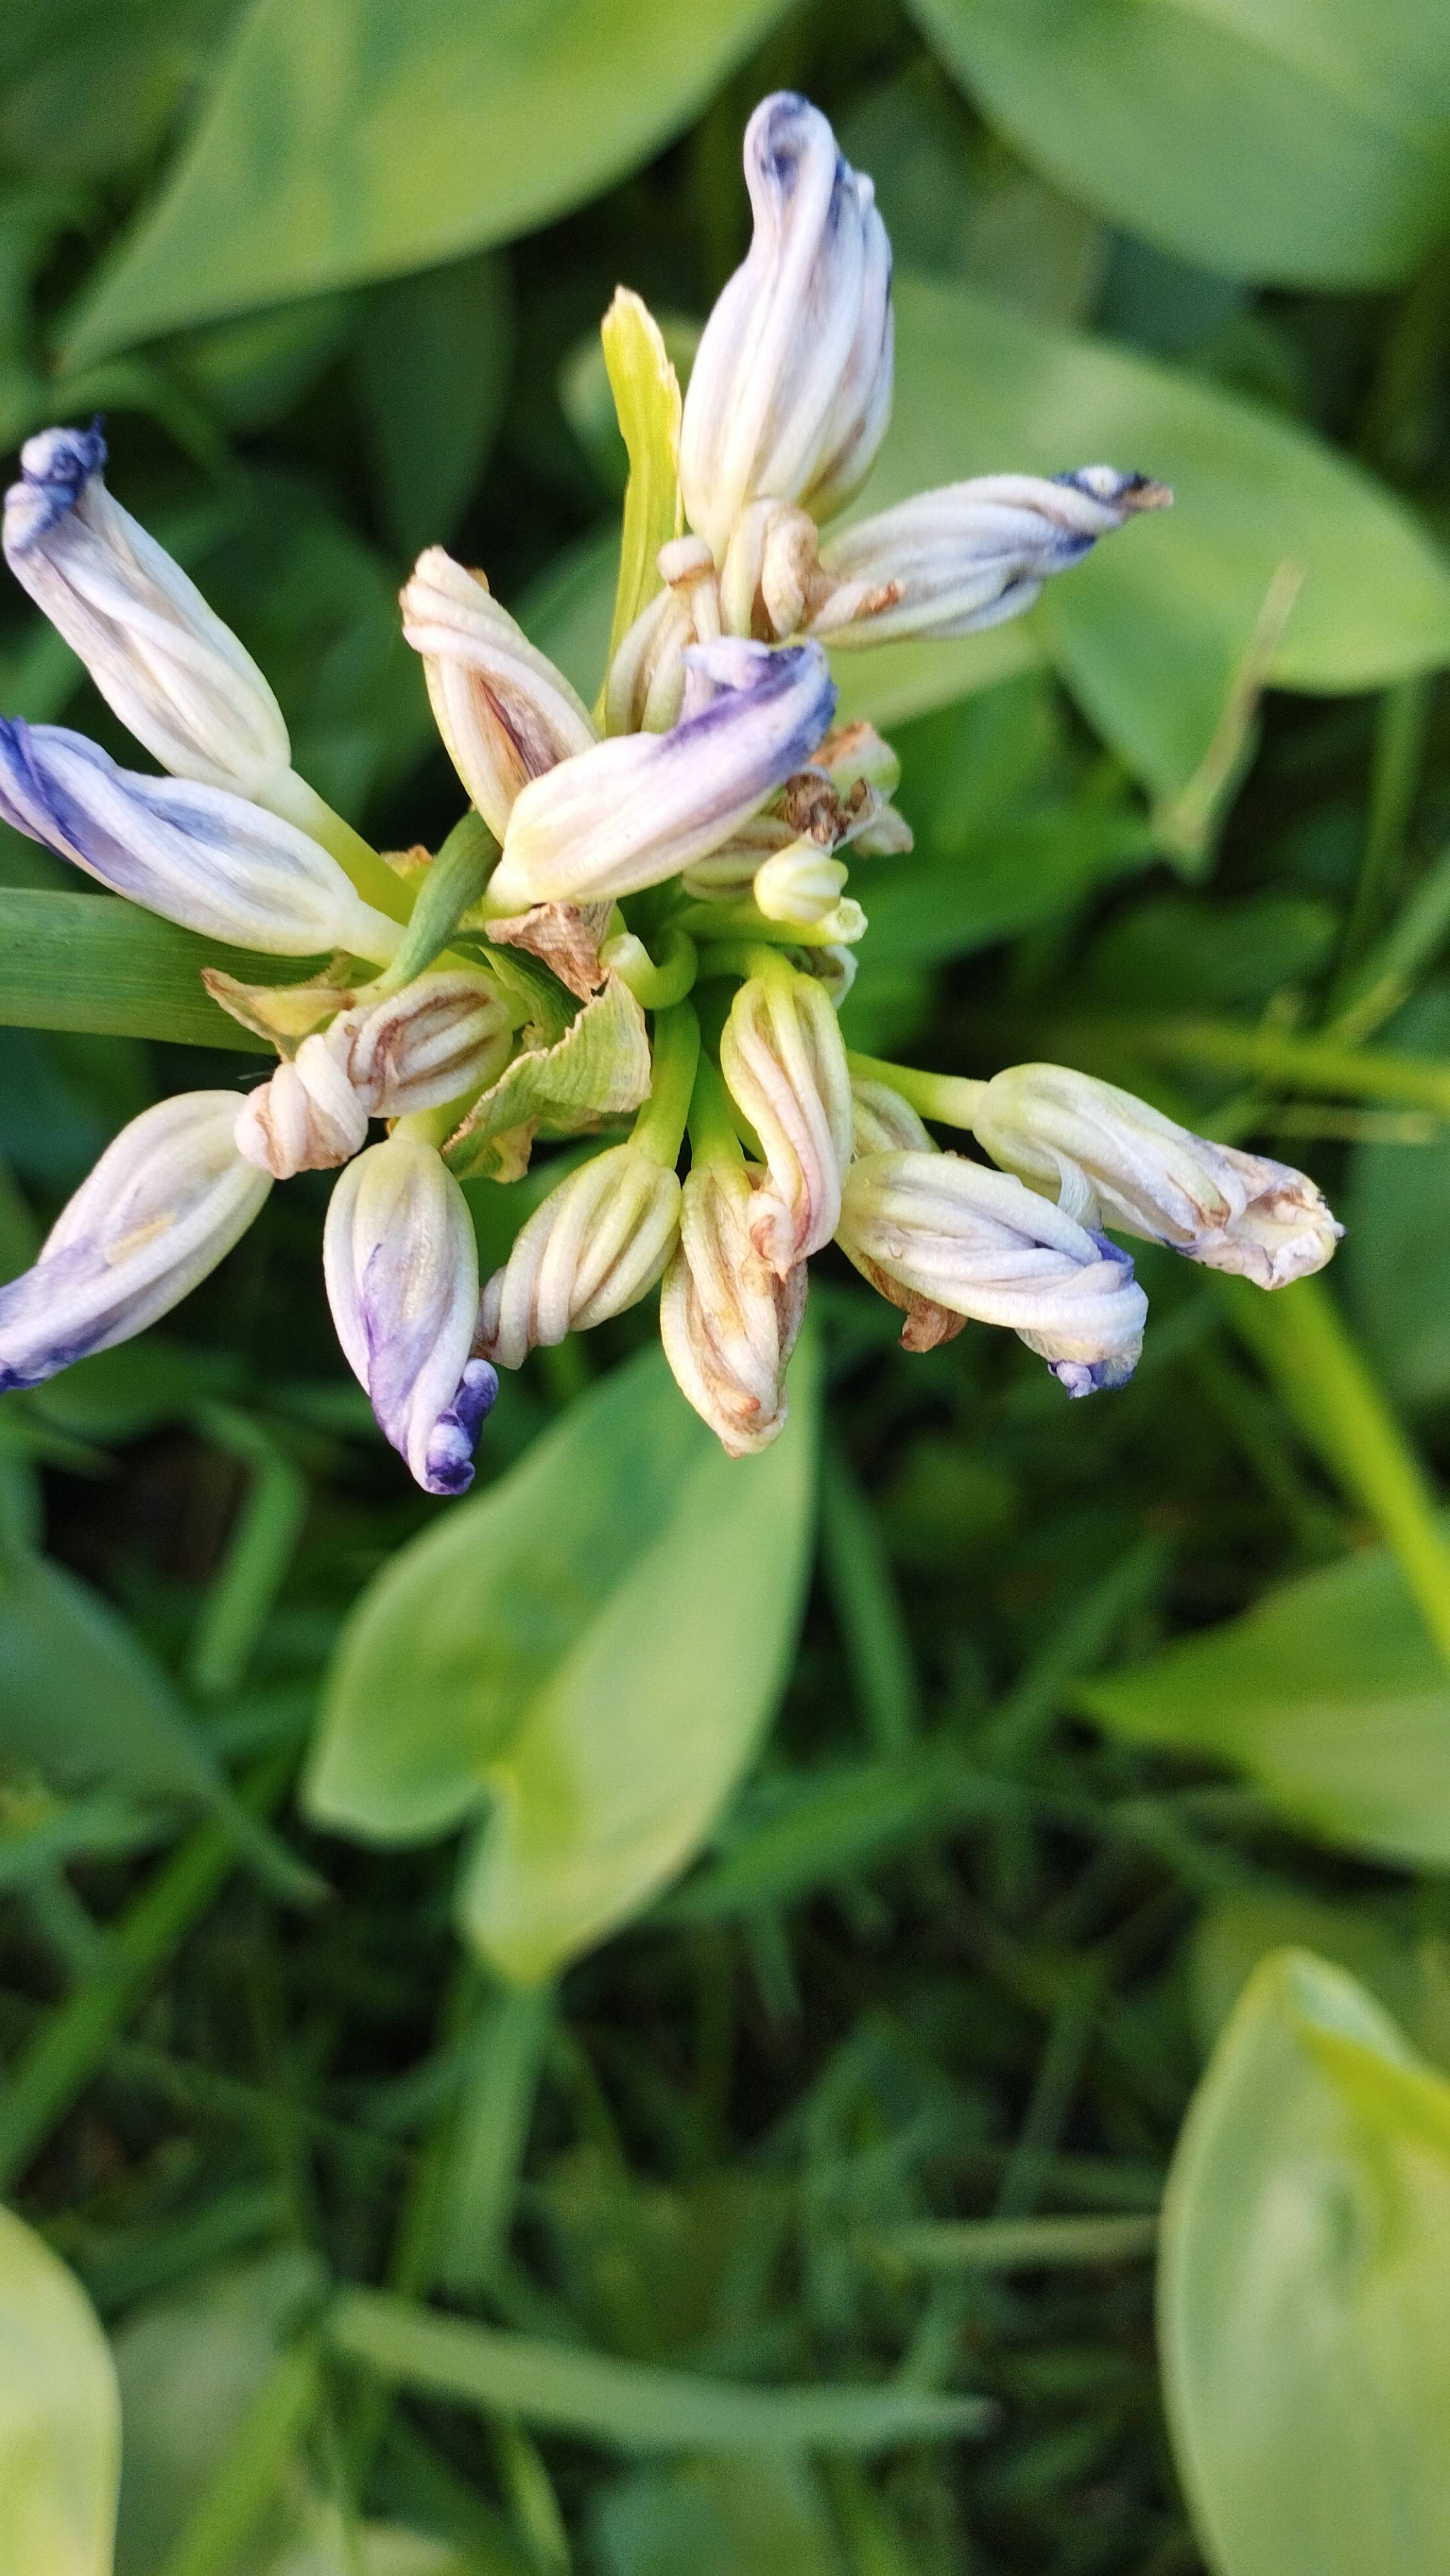
Species: Heartleaf False Pickerelweed (Monochoria korsakowii)